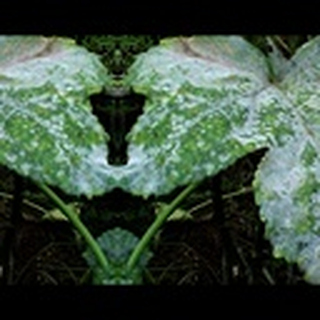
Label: cotton_powdery_mildew